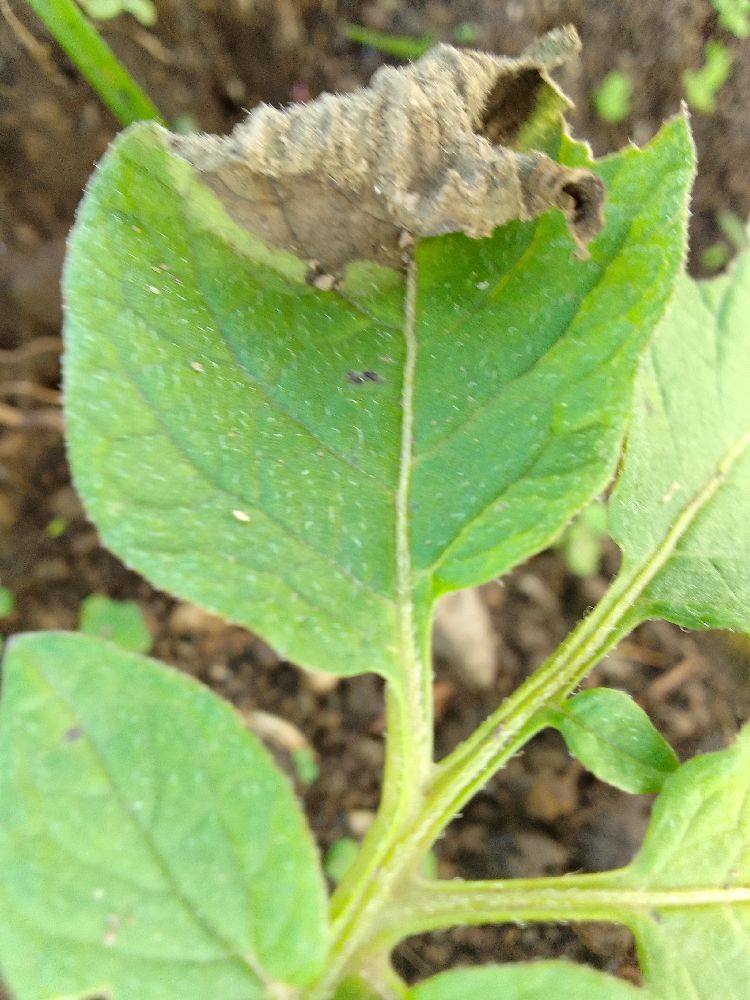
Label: Late blight